Question: What is the weather like?
Tambaya: Yaya yanayi yake?
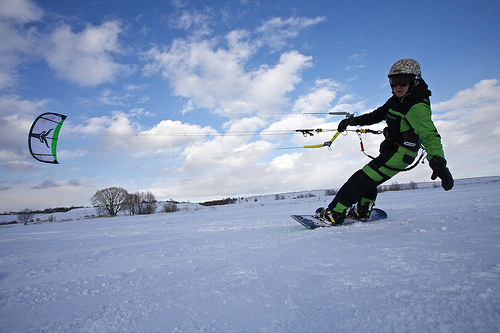
Answer: Cool.
Amsa: Sanyi.